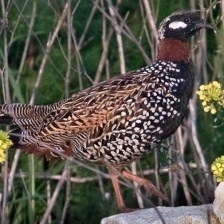
Species: BLACK FRANCOLIN
Scientific name: FRANCOLINUS FRANCOLINUS
ImageNet parent category: partridge